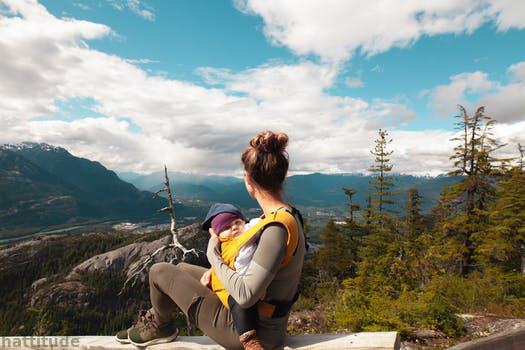
Label: Watermark